Planetary habitability

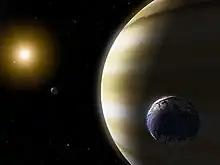
The moons of some gas giants could potentially be habitable.

Habitability indicators and biosignatures must be interpreted within a planetary and environmental context. Whether a planet will emerge as habitable depends on the sequence of events that led to its formation, which could include the production of organic molecules in molecular clouds and protoplanetary disks, delivery of materials during and after planetary accretion, and the orbital location in the planetary system. The chief assumption about habitable planets is that they are terrestrial. Such planets, roughly within one order of magnitude of Earth mass, are primarily composed of silicate rocks, and have not accreted the gaseous outer layers of hydrogen and helium found on gas giants. The possibility that life could evolve in the cloud tops of giant planets has not been decisively ruled out, though it is considered unlikely, as they have no surface and their gravity is enormous. The natural satellites of giant planets, meanwhile, remain valid candidates for hosting life.